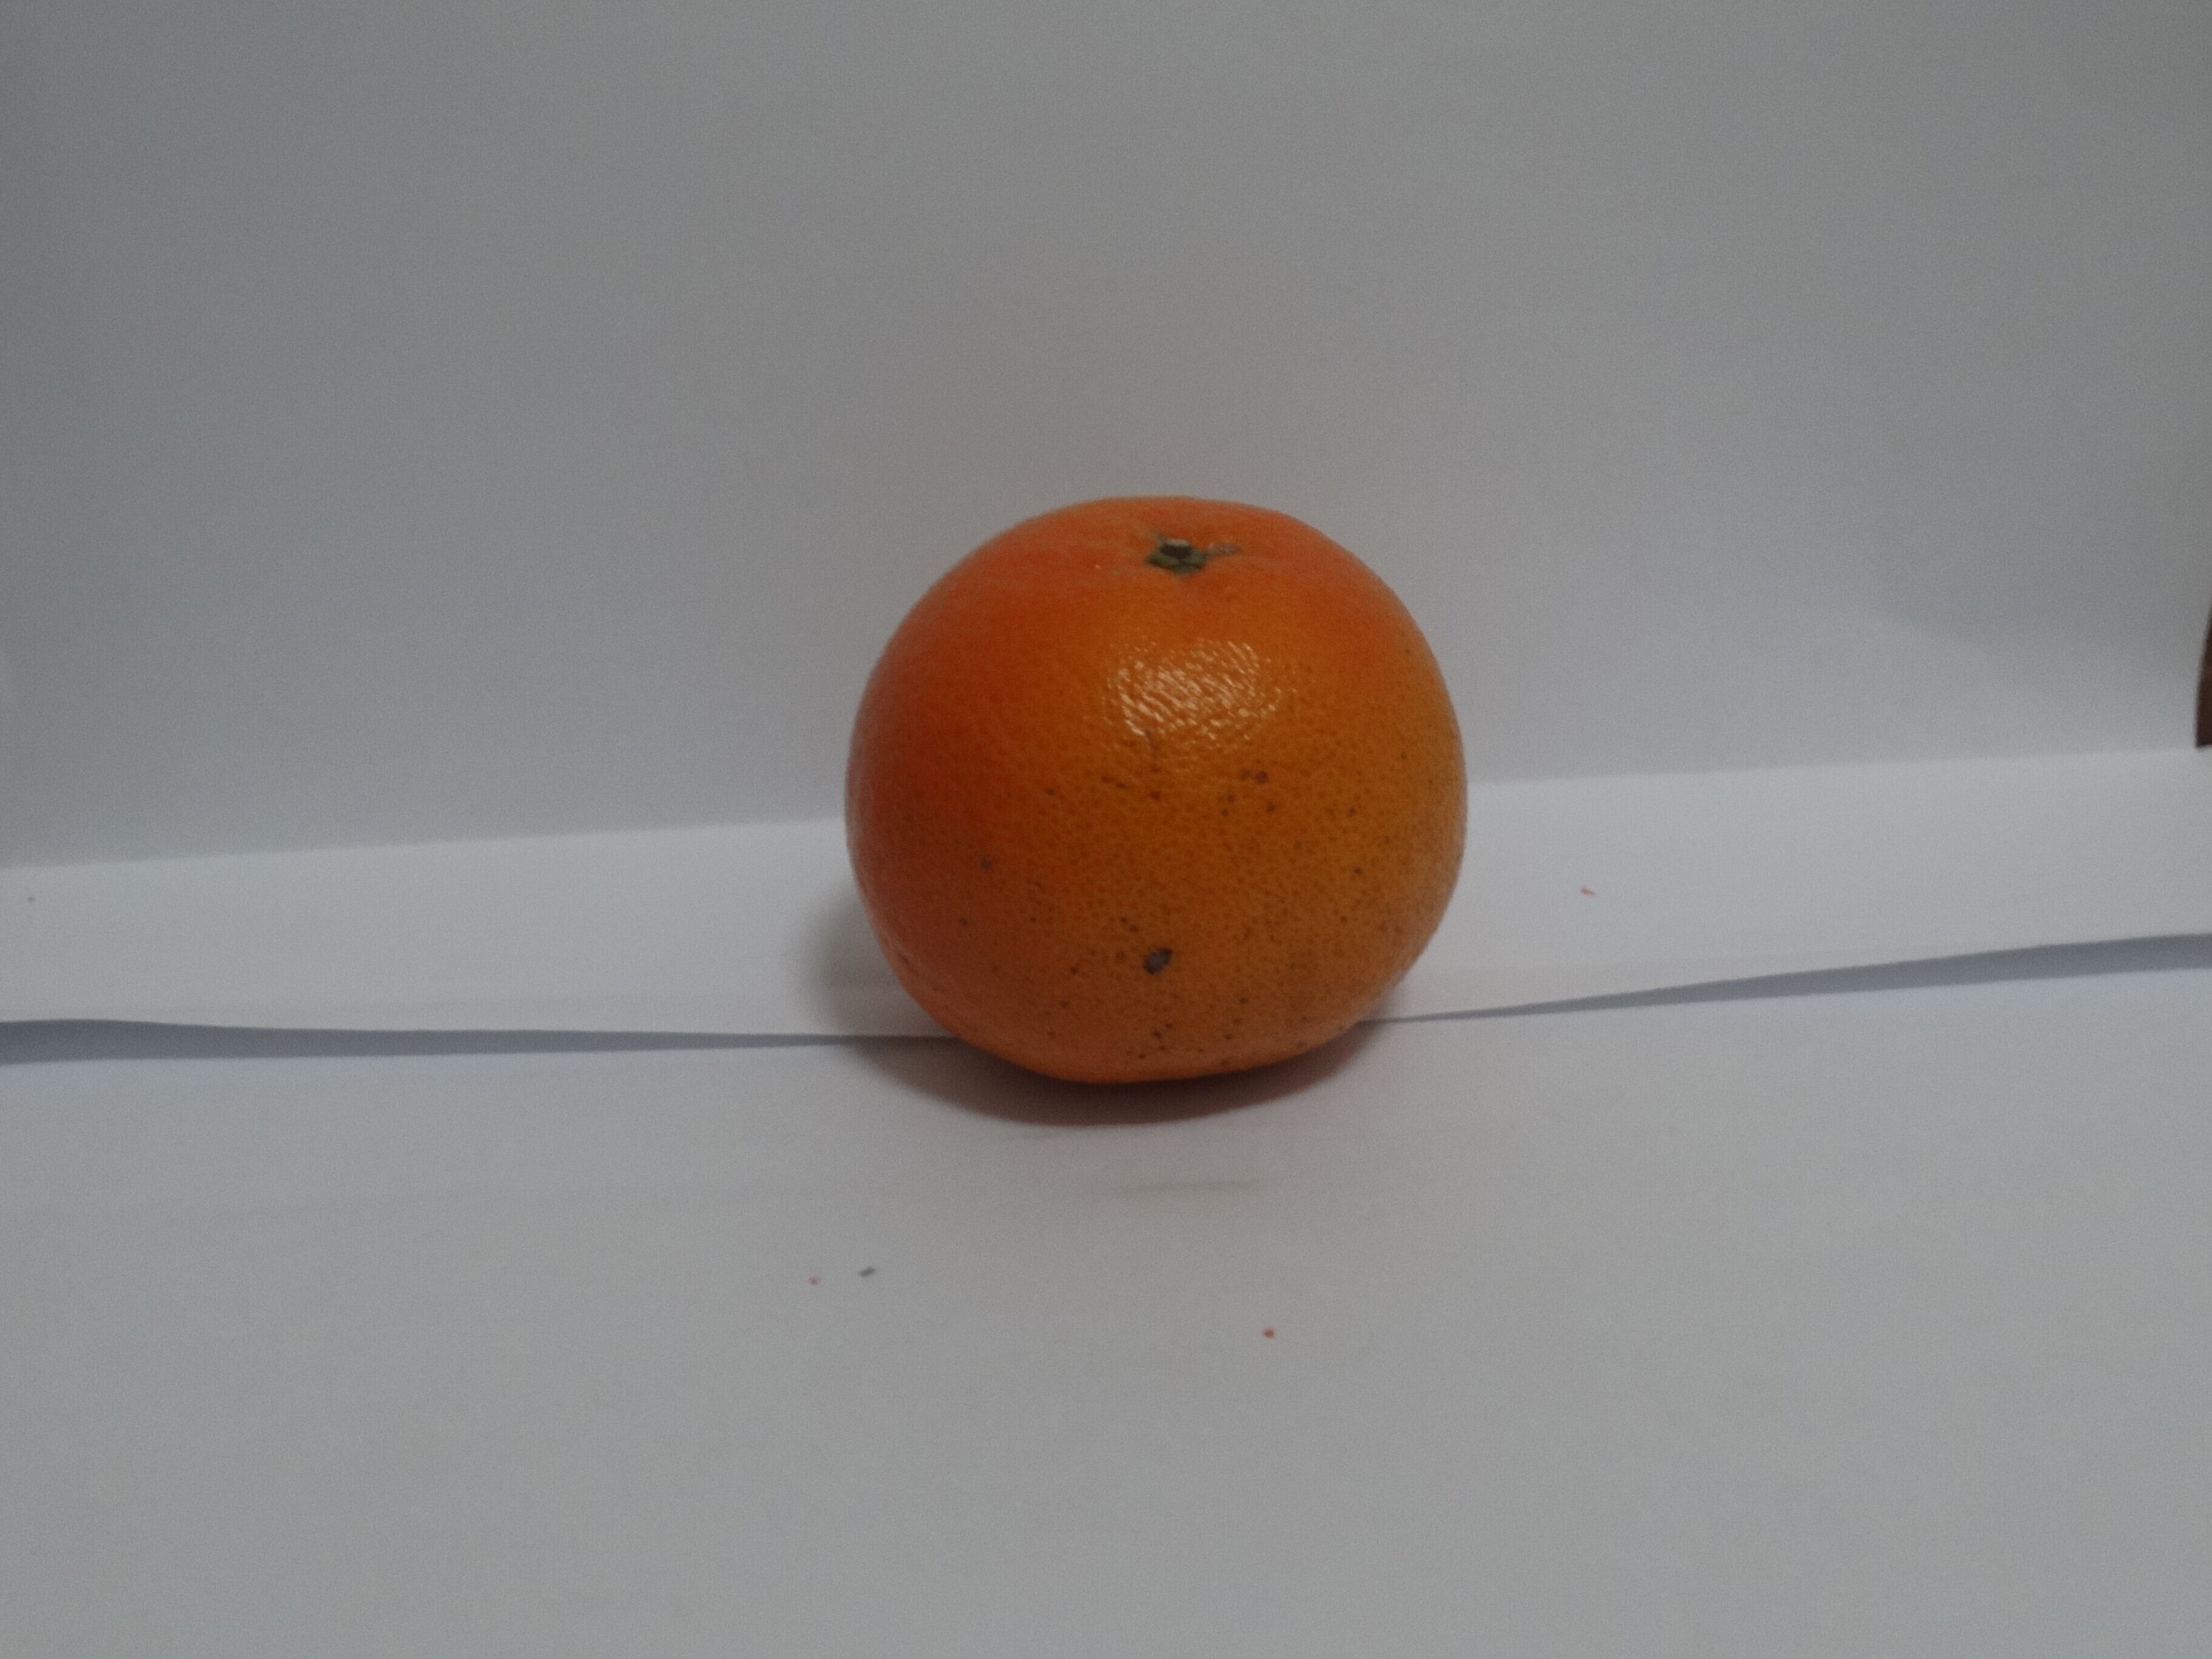
Citrus fruit variety: tankan